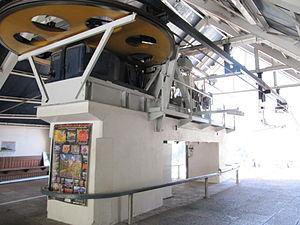
Les téléphériques des glaciers de la Meije sont des téléportés bicâbles conçus par Denis Creissels et construits durant l'été 1976 et 1977 dans les Alpes françaises. Ils permettent d'accéder au glacier de la Girose, à 3 173 mètres d'altitude, situé dans le massif alpin de la Meije, depuis le village de la Grave situé à 1 470 mètres d'altitude. Leur débit est de 440 personnes par heure.